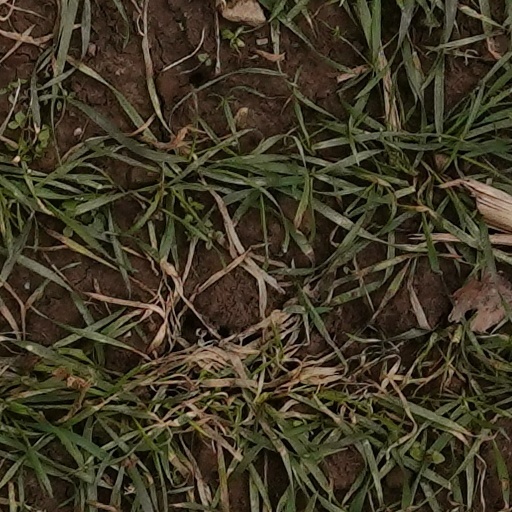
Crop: wheat